1559–1562 French political crisis

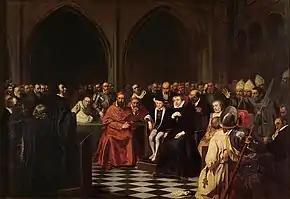
De Bèze delivers his oration to the Catholic clergy and royal family during the Colloquy of Poissy

In June the election for mayor of Dijon was contested between a militant Catholic and a Protestant candidate. Despite the efforts of the Protestant community of Dijon they were unable to get their candidate elected.